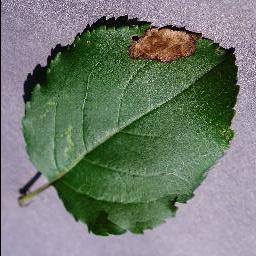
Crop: apple
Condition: black_rot